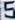
Number: 5